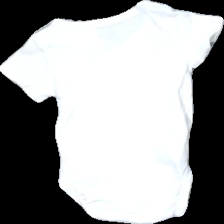
View: back
Type: Top
Category: Children
Brand: H&M
Colors: White
Material: 100% cotton
Cut: Regular
Size: 62
Season: All
Price range: 50-100
Recommended usage: Reuse